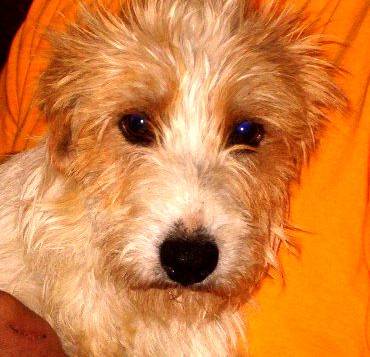
Label: dog